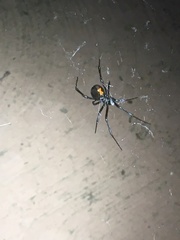
Species: Lactrodectus_hesperus